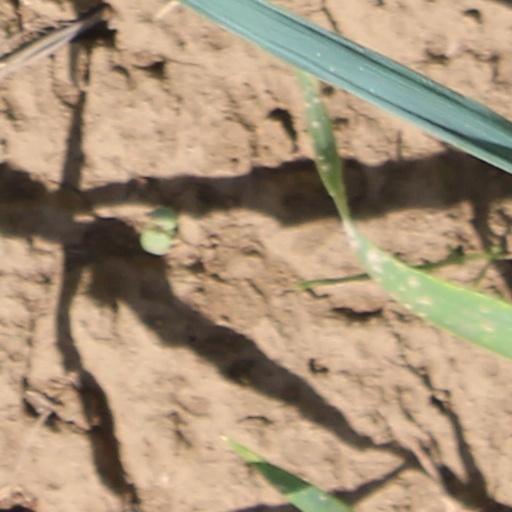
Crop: wheat